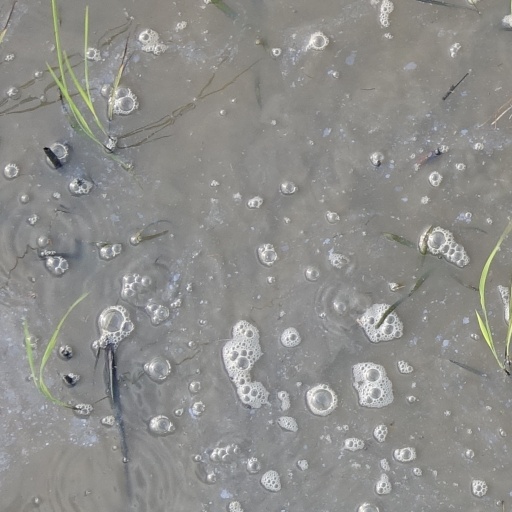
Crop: rice